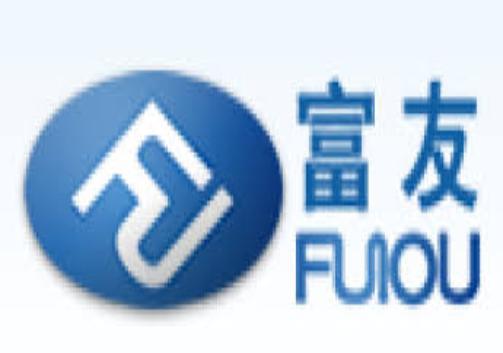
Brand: fuyou
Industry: Electronic